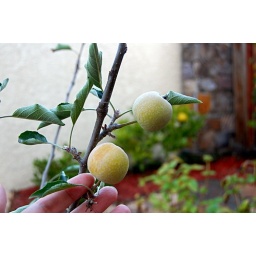
There's finally some fruit on the mini dwarf apple tree in the backyard!